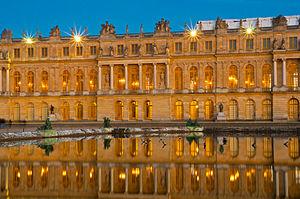
Château de Versailles by night
Le château de Versailles est un château et un monument historique français qui se situe à Versailles, dans les Yvelines, en France. Il fut la résidence des rois de France Louis XIV, Louis XV et Louis XVI. Le roi et la cour y résidèrent de façon permanente du 6 mai 1682 au 6 octobre 1789, à l'exception des années de la Régence de 1715 à 1723.